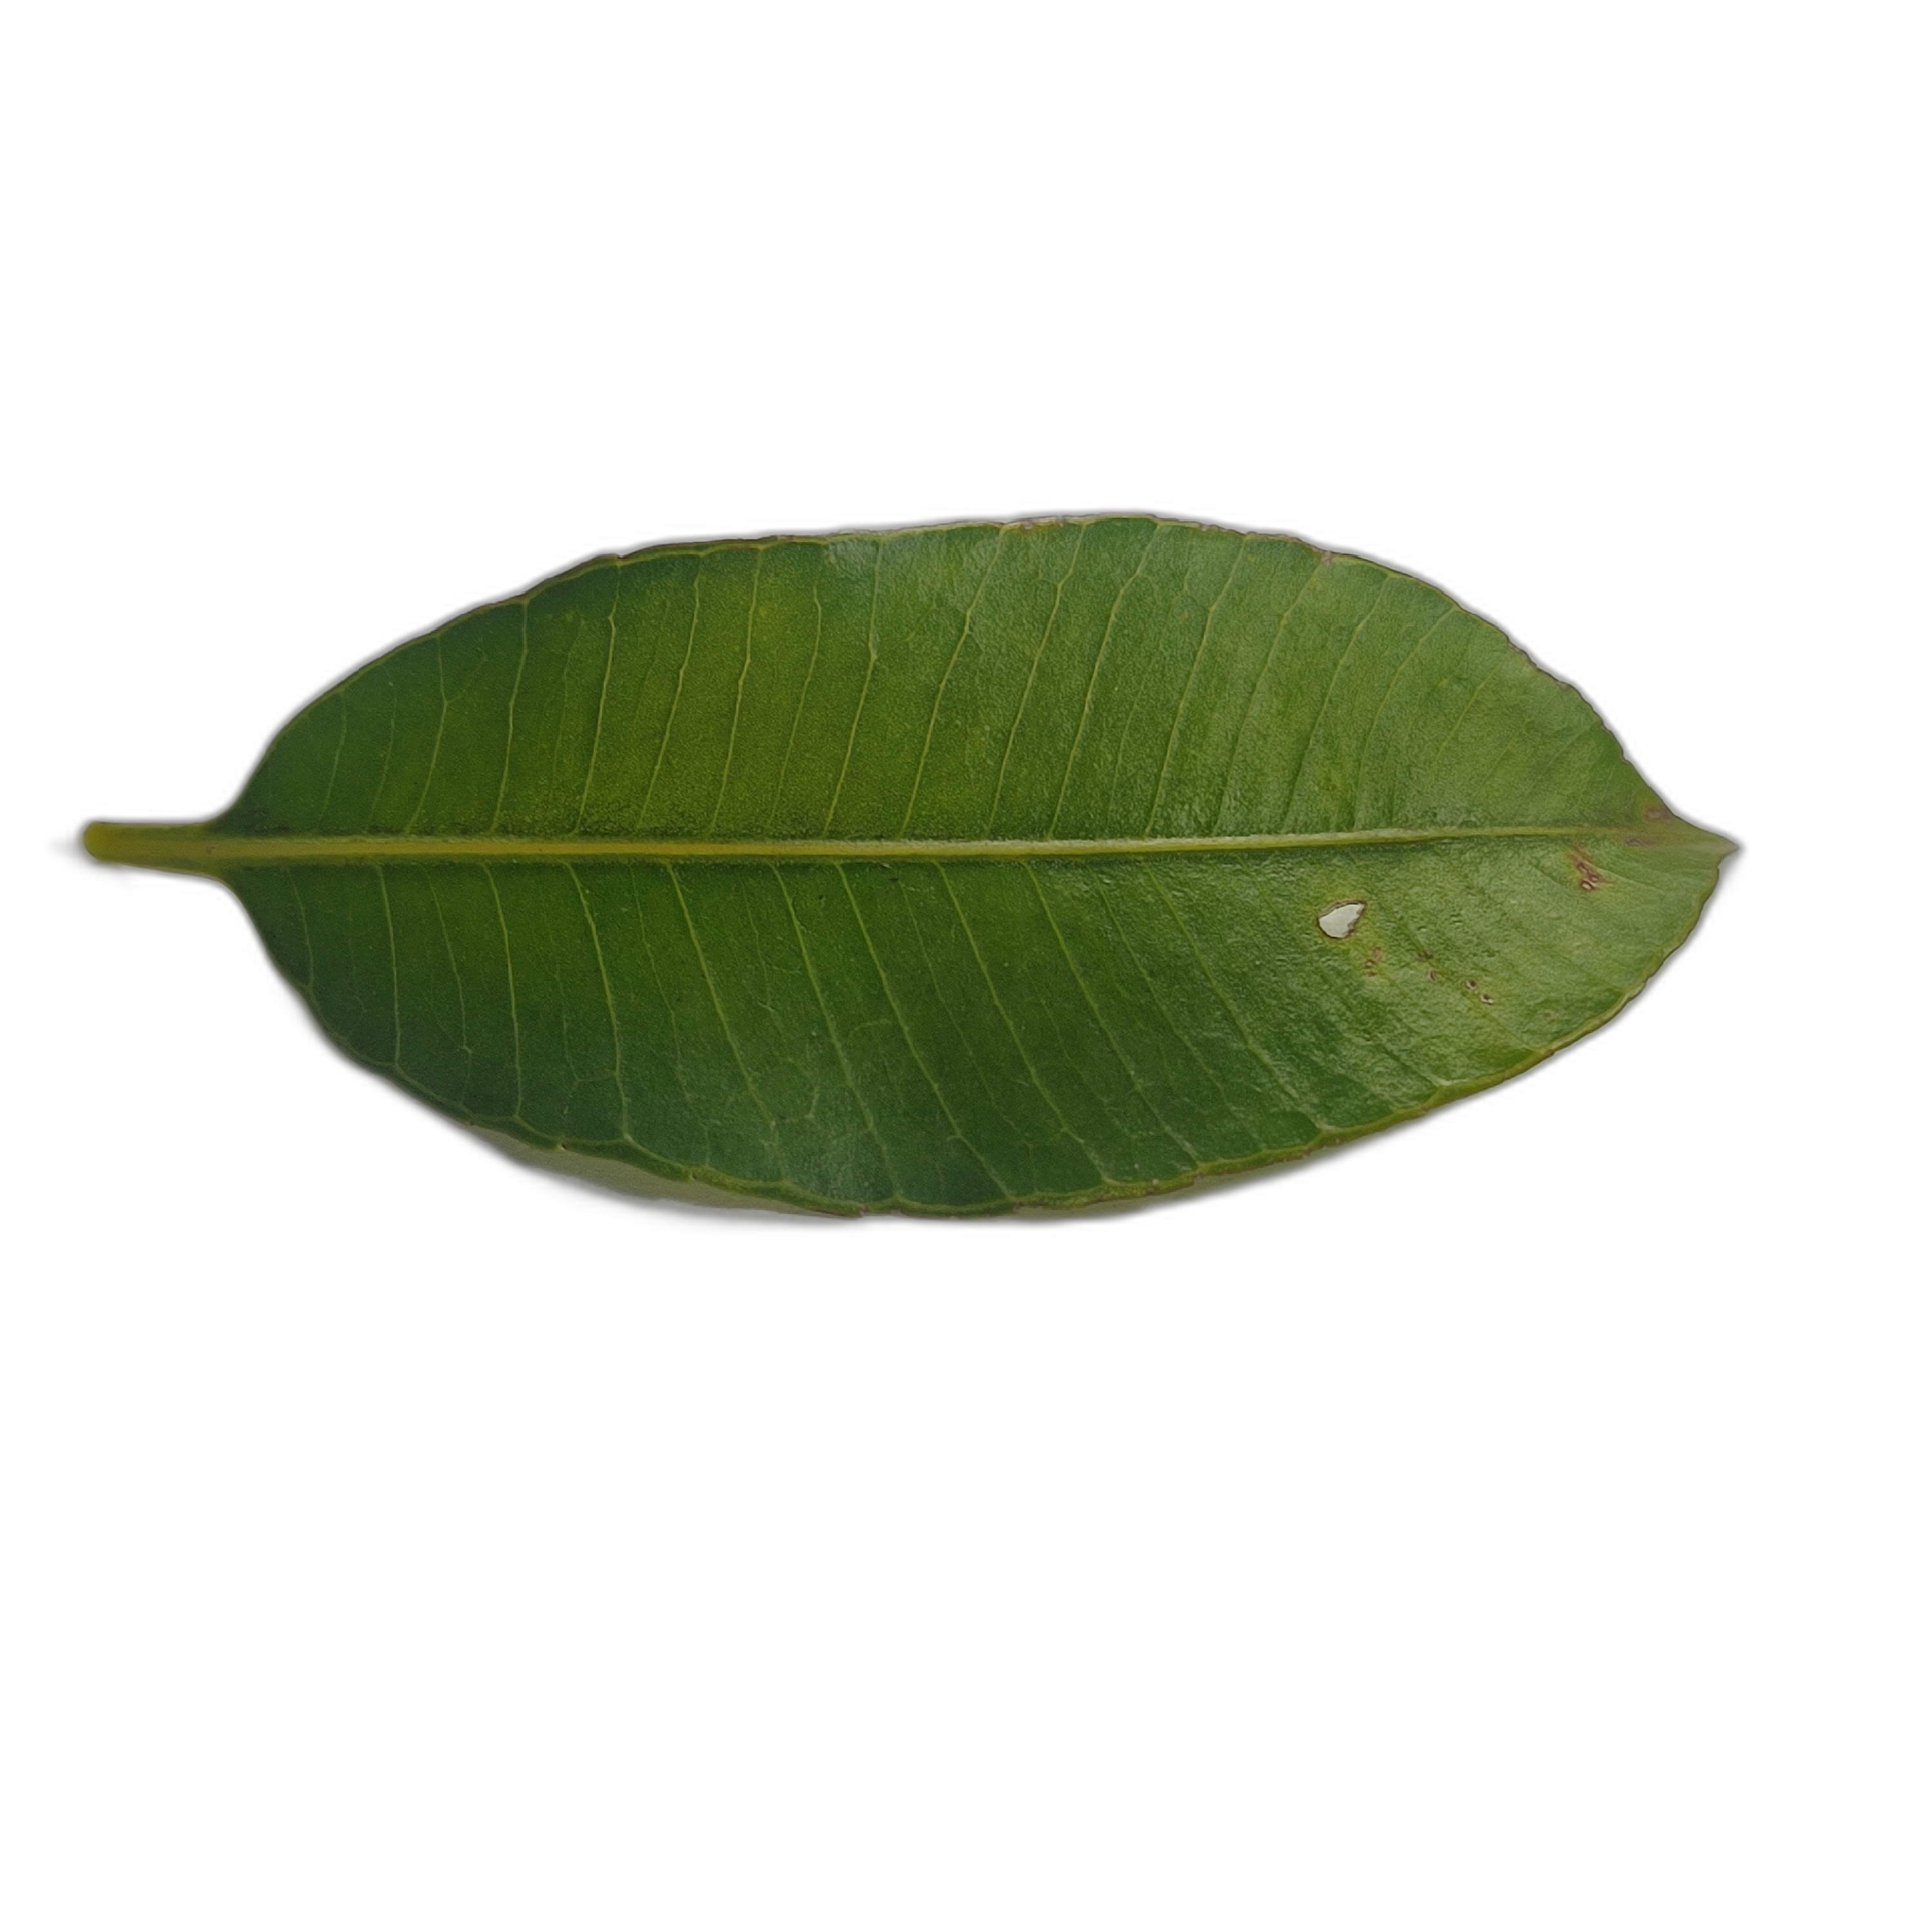
Label: healthy